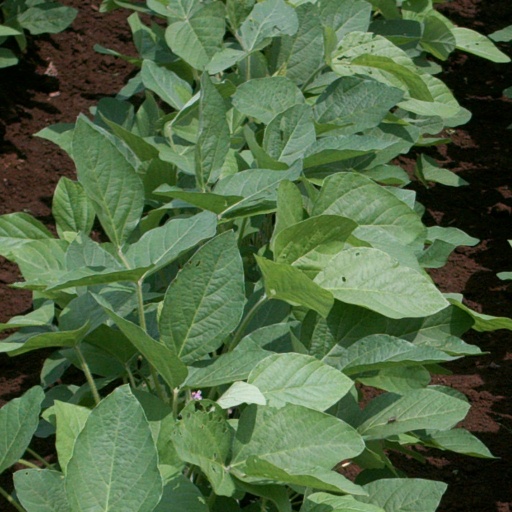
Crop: soybean